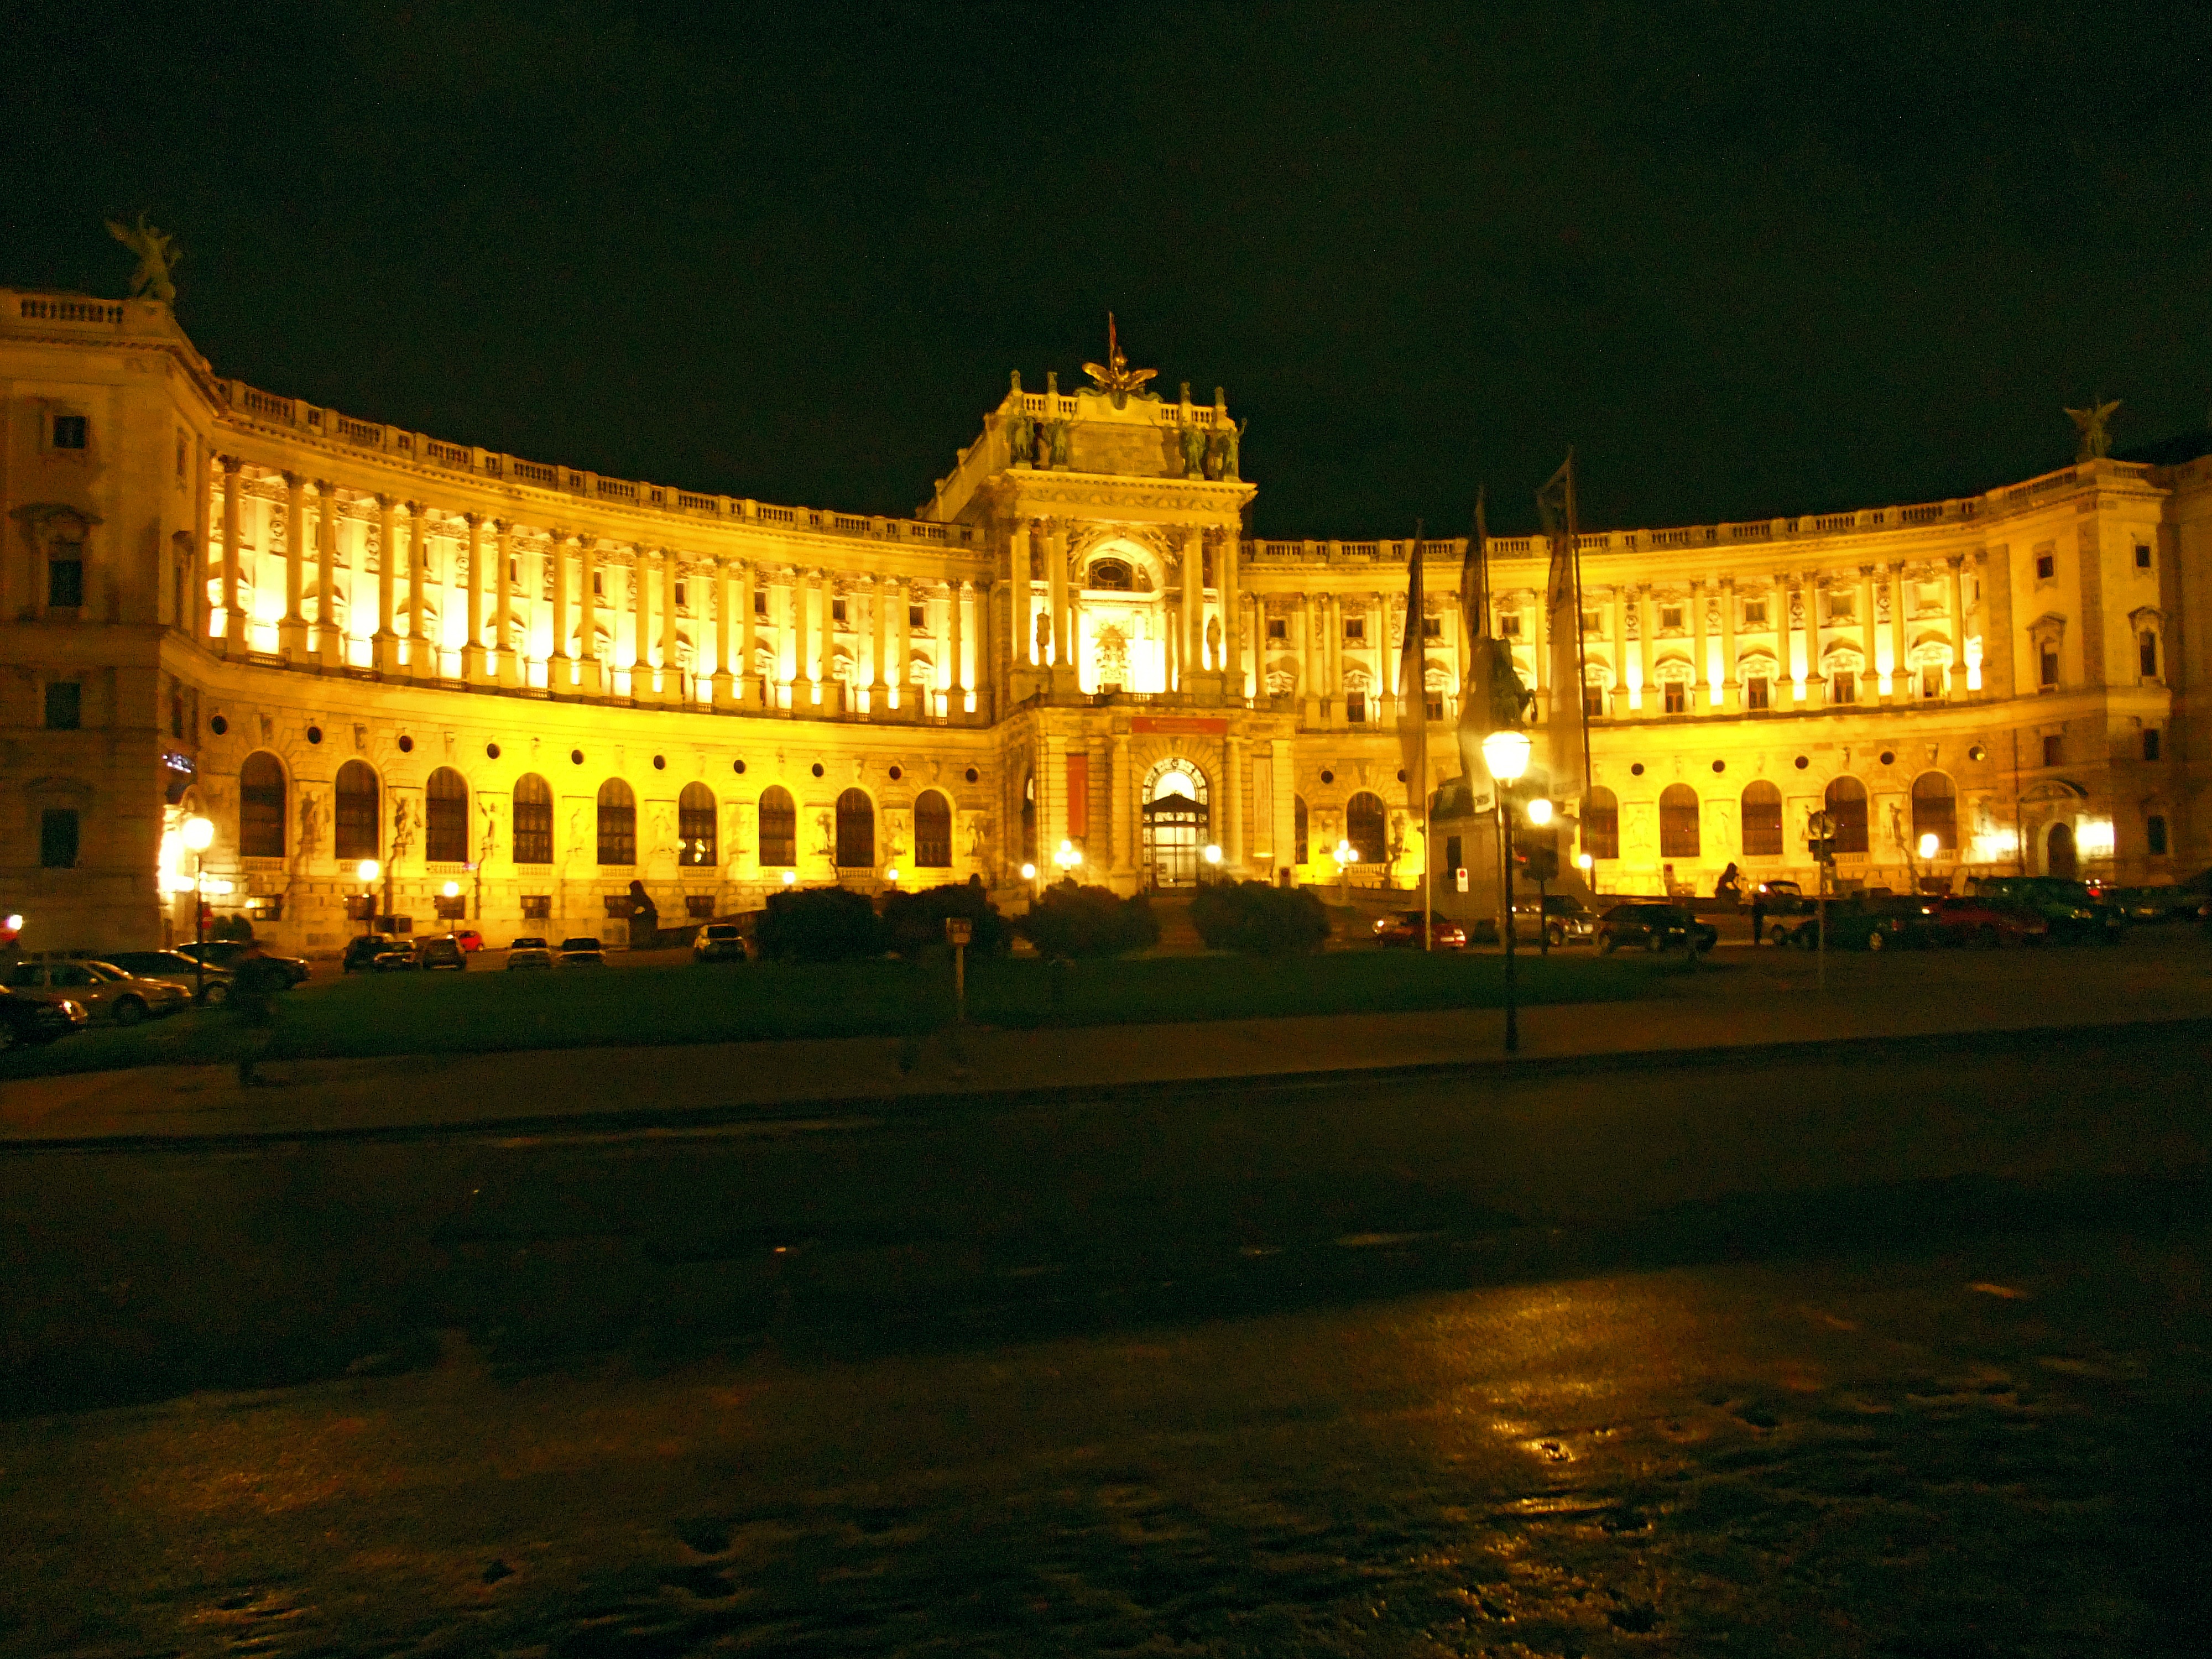
night, palace, cityscape, dusk, evening, reflection, castle, landmark, austria, vienna, hofburg imperial palace